Gladys Li

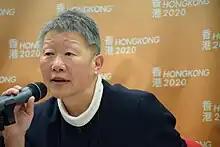
Gladys Li

Gladys Veronica Li, (born 1948), is a Barrister in England, a Senior Counsel at the Hong Kong Bar with a constitutional law and human rights practice, and a founding member of the Hong Kong Civic Party.